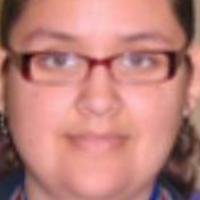
Age group: age 11-20